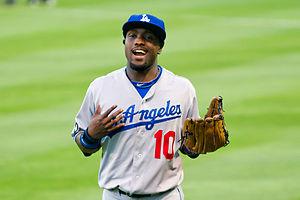
Anthony Keith Gwynn, Junior est un voltigeur de baseball qui évolue dans les Ligues majeures de 2006 à 2014.